Hadwin's Judgement

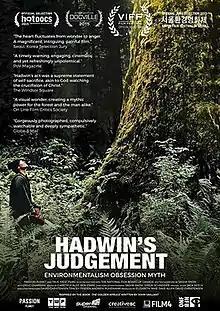
Film poster

Hadwin's Judgement is a Canadian documentary film, released in 2015. Directed by Sasha Snow and based in part on John Vaillant's 2004 book "The Golden Spruce", the film is about Grant Hadwin, the logger who protested logging company practices by cutting down the sacred Kiidk'yaas in 1997. The film also includes some docudrama elements, in which Hadwin is portrayed by actor Doug Chapman.